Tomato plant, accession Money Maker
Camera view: vertical (180 deg); turntable rotation: 0 degrees
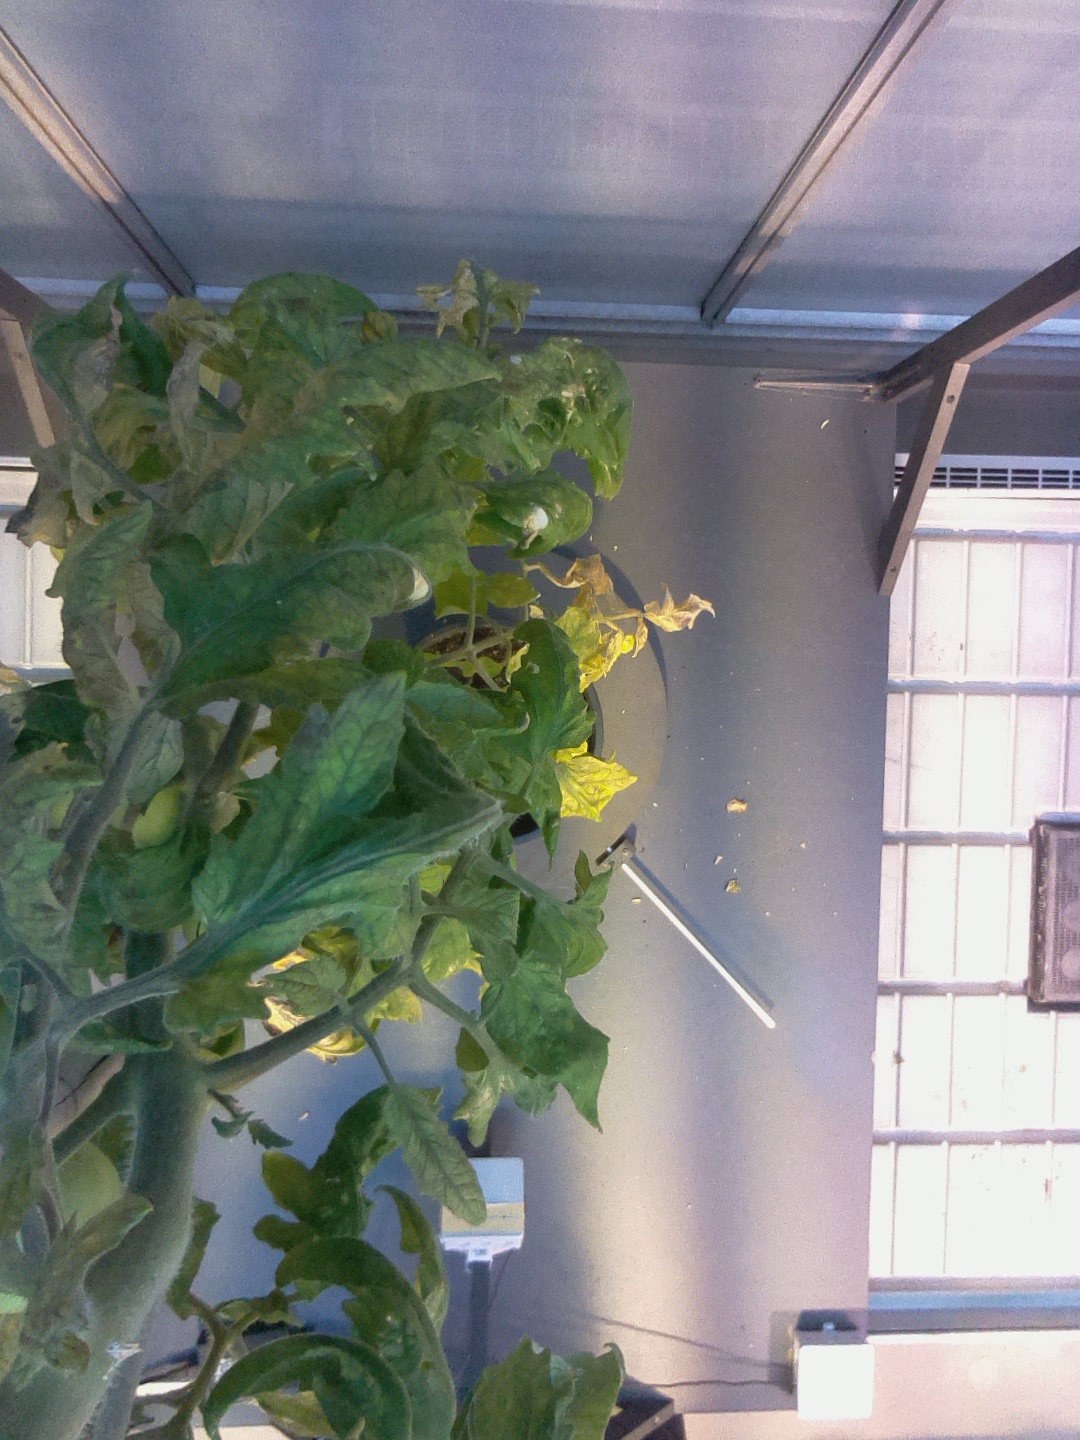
BBCH growth stage 79: 90% -100% of final fruit size